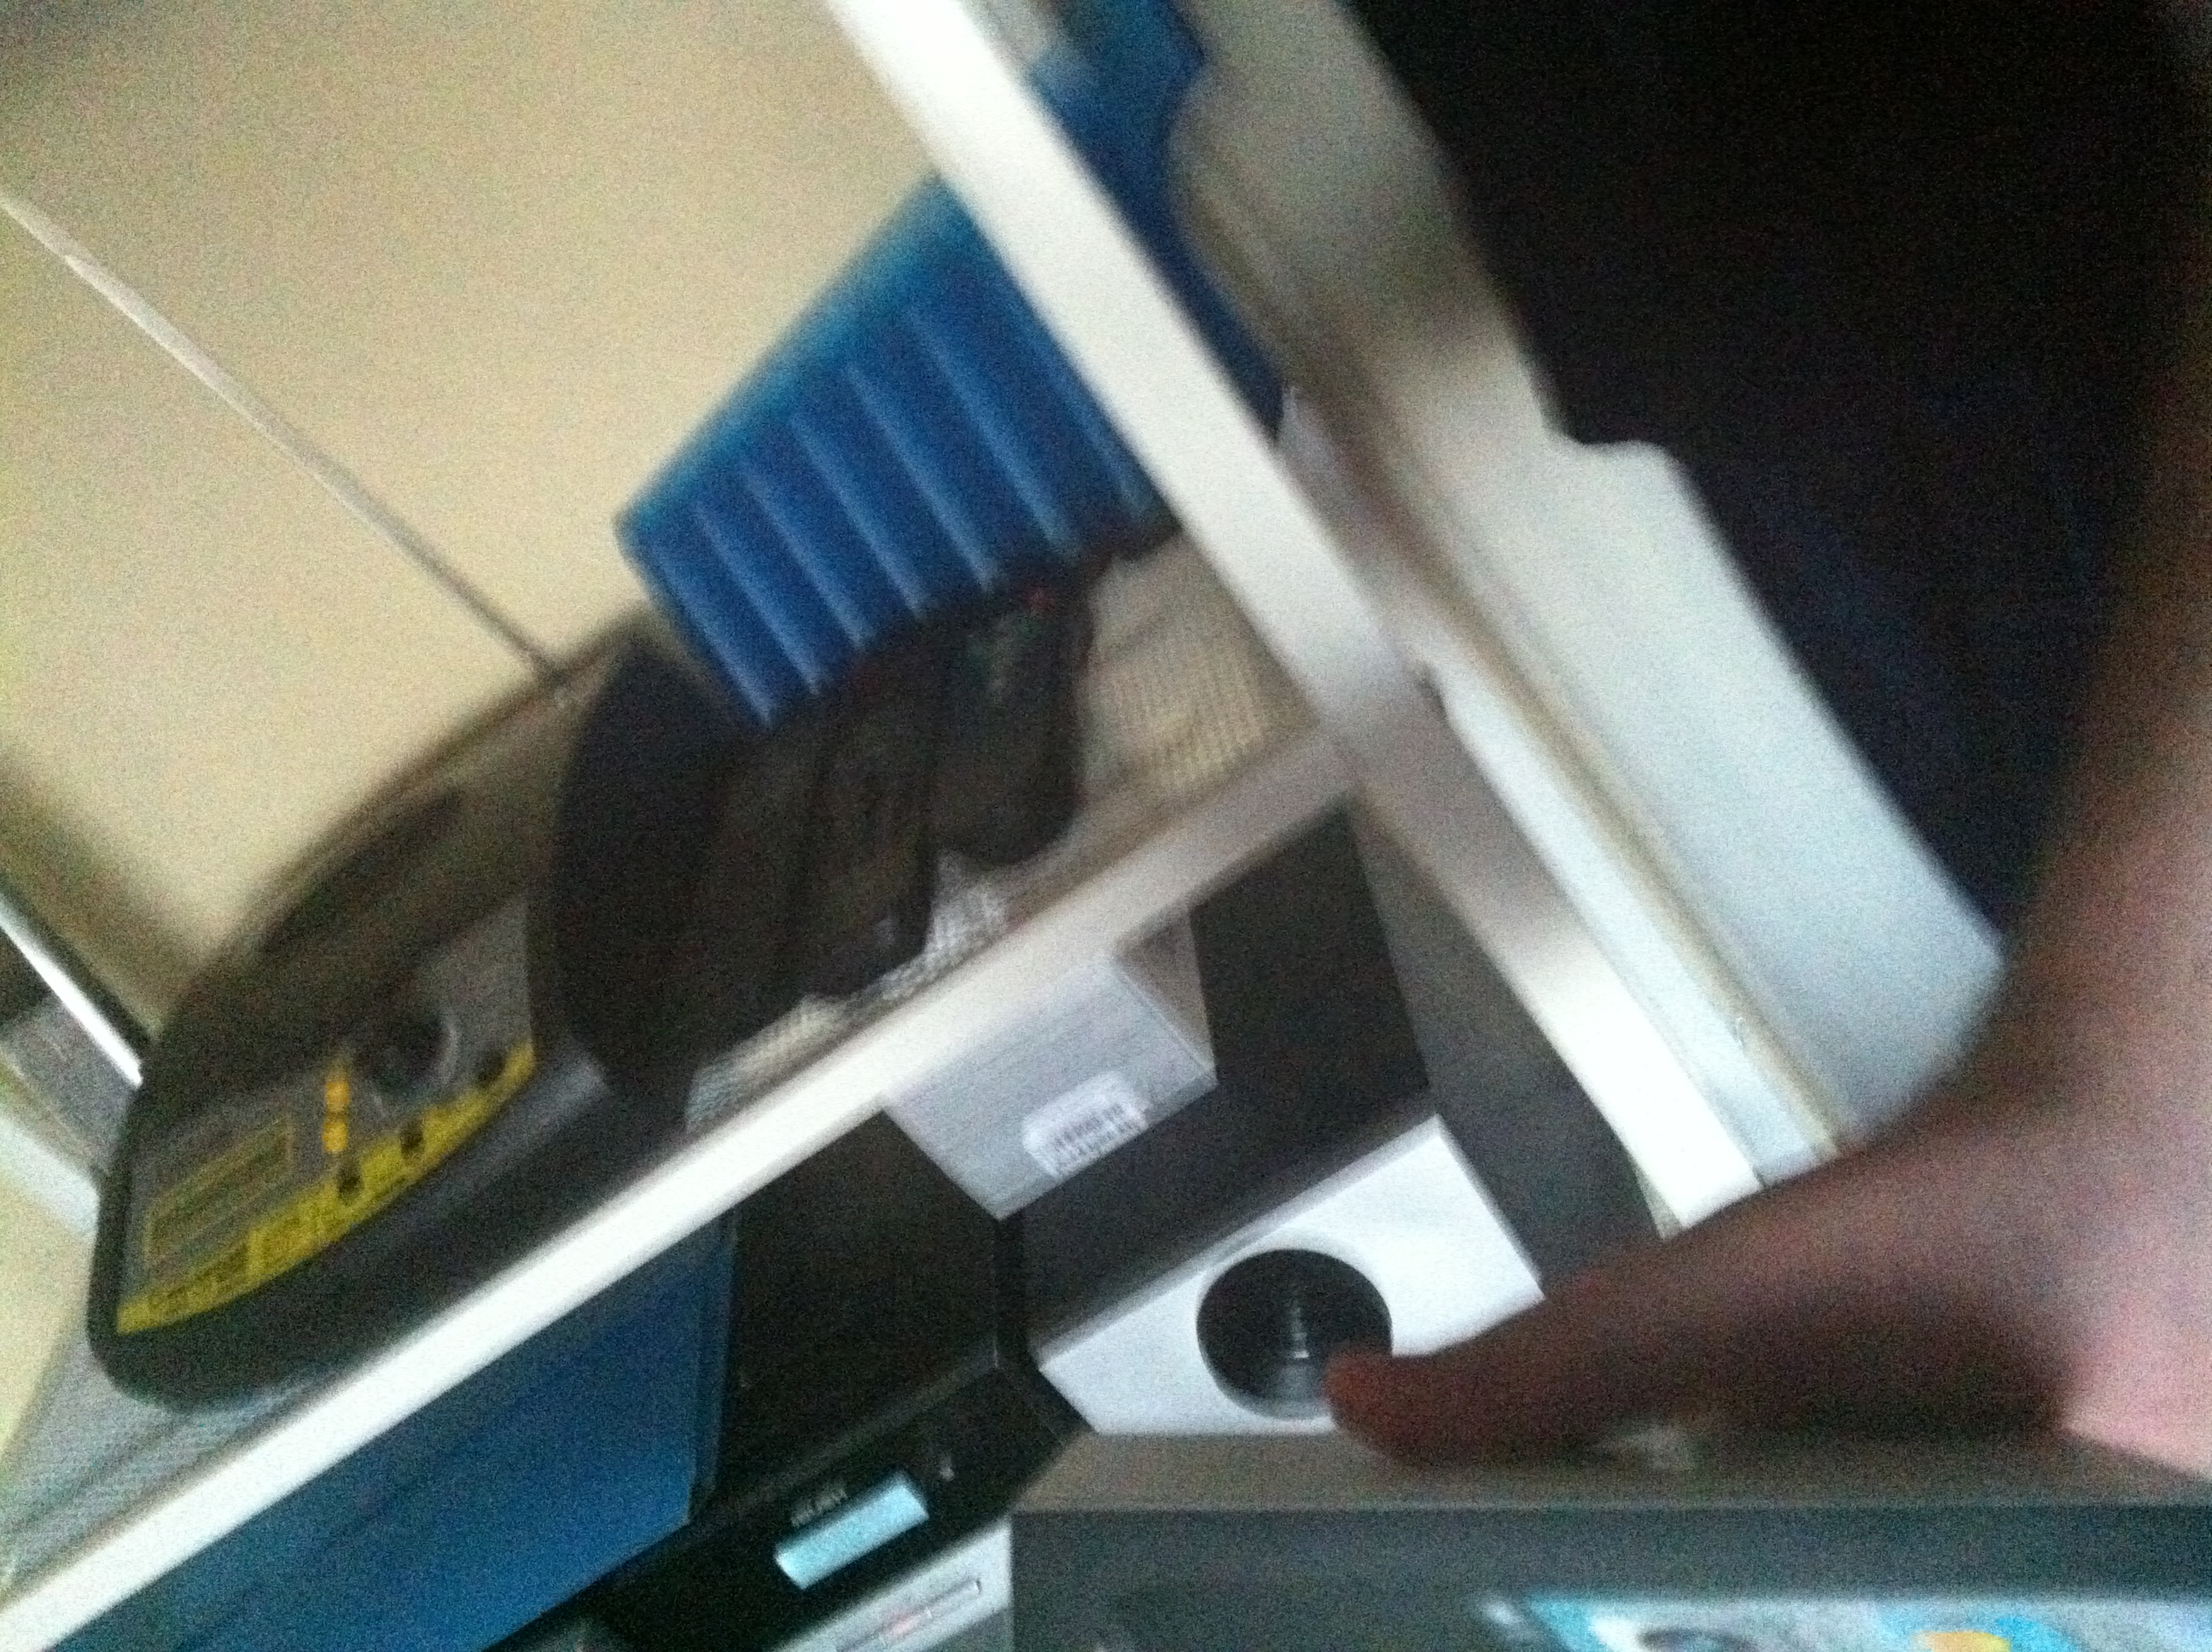Question: what is this box?
Answer: unanswerable